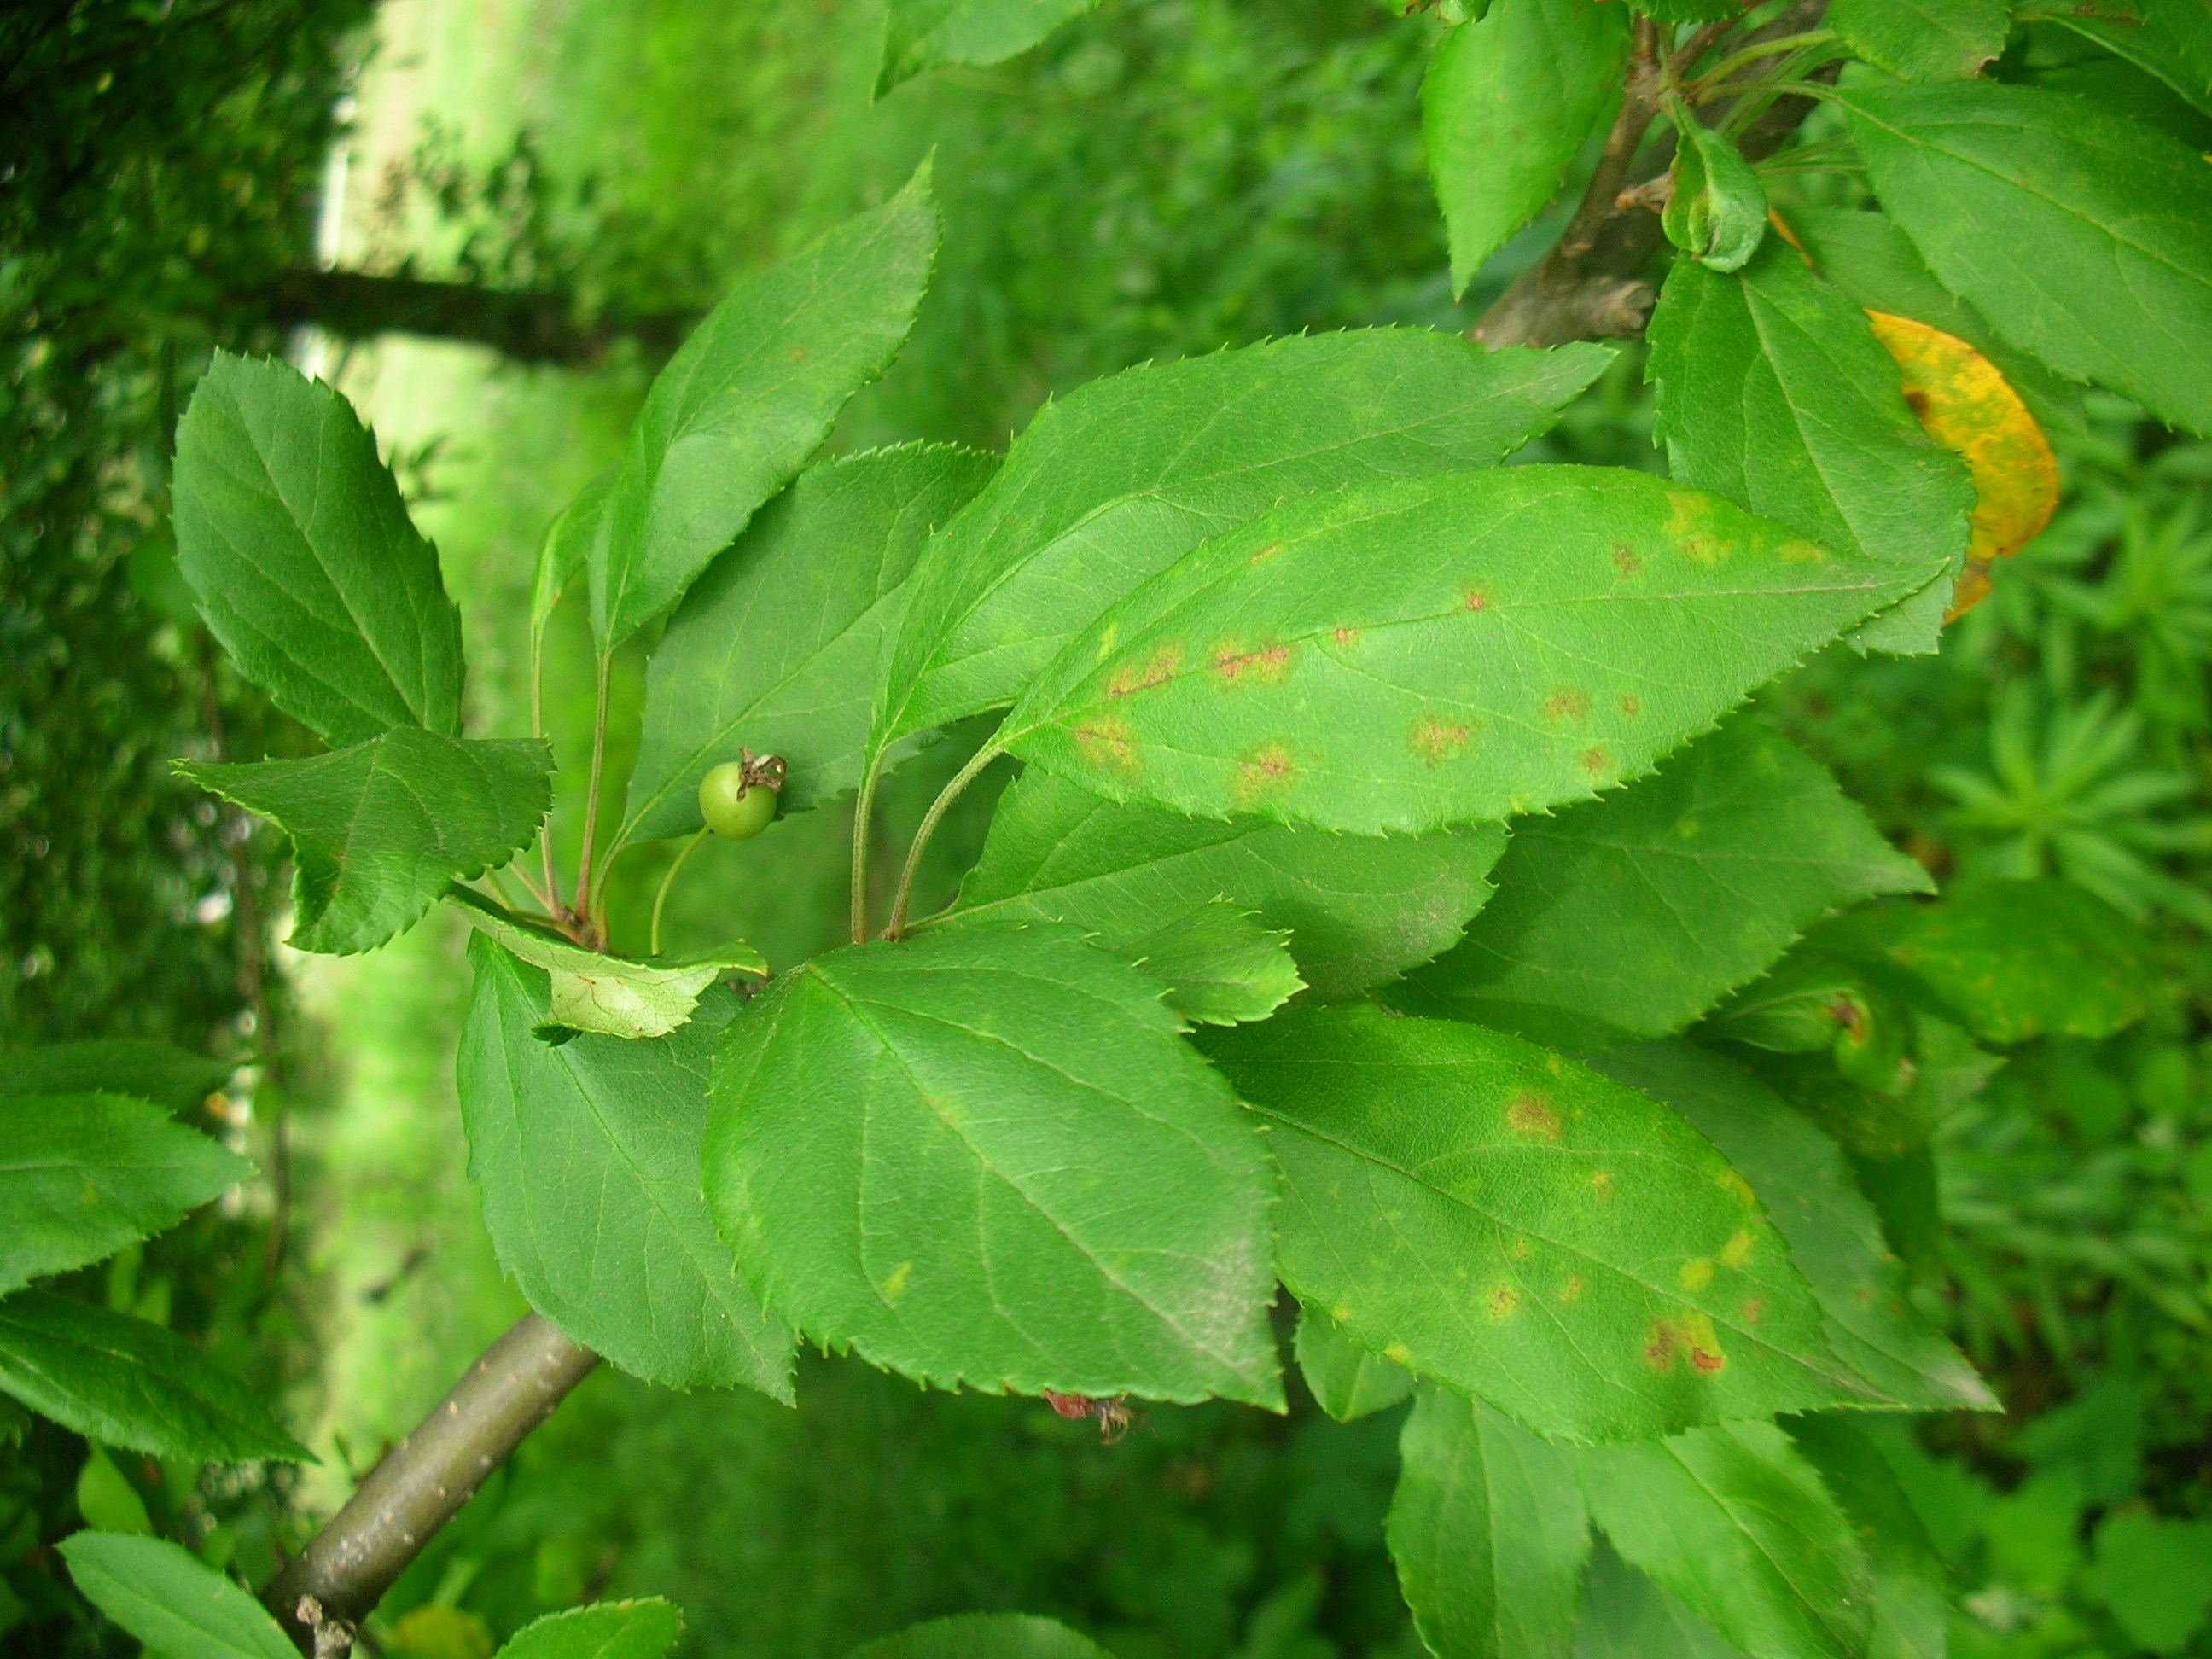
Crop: apple
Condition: scab